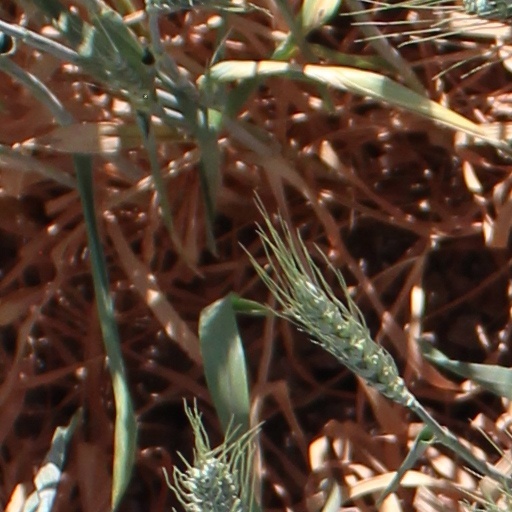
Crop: wheat